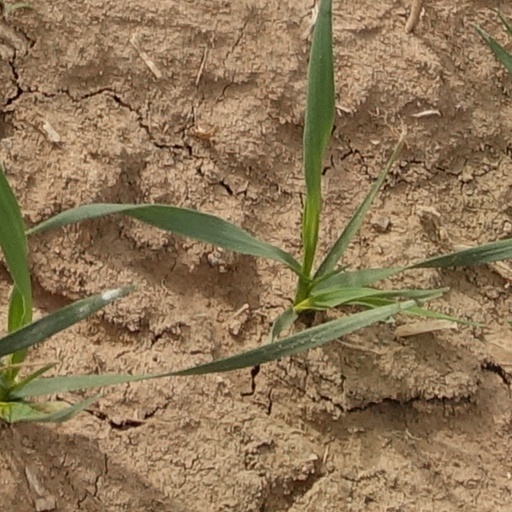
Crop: wheat